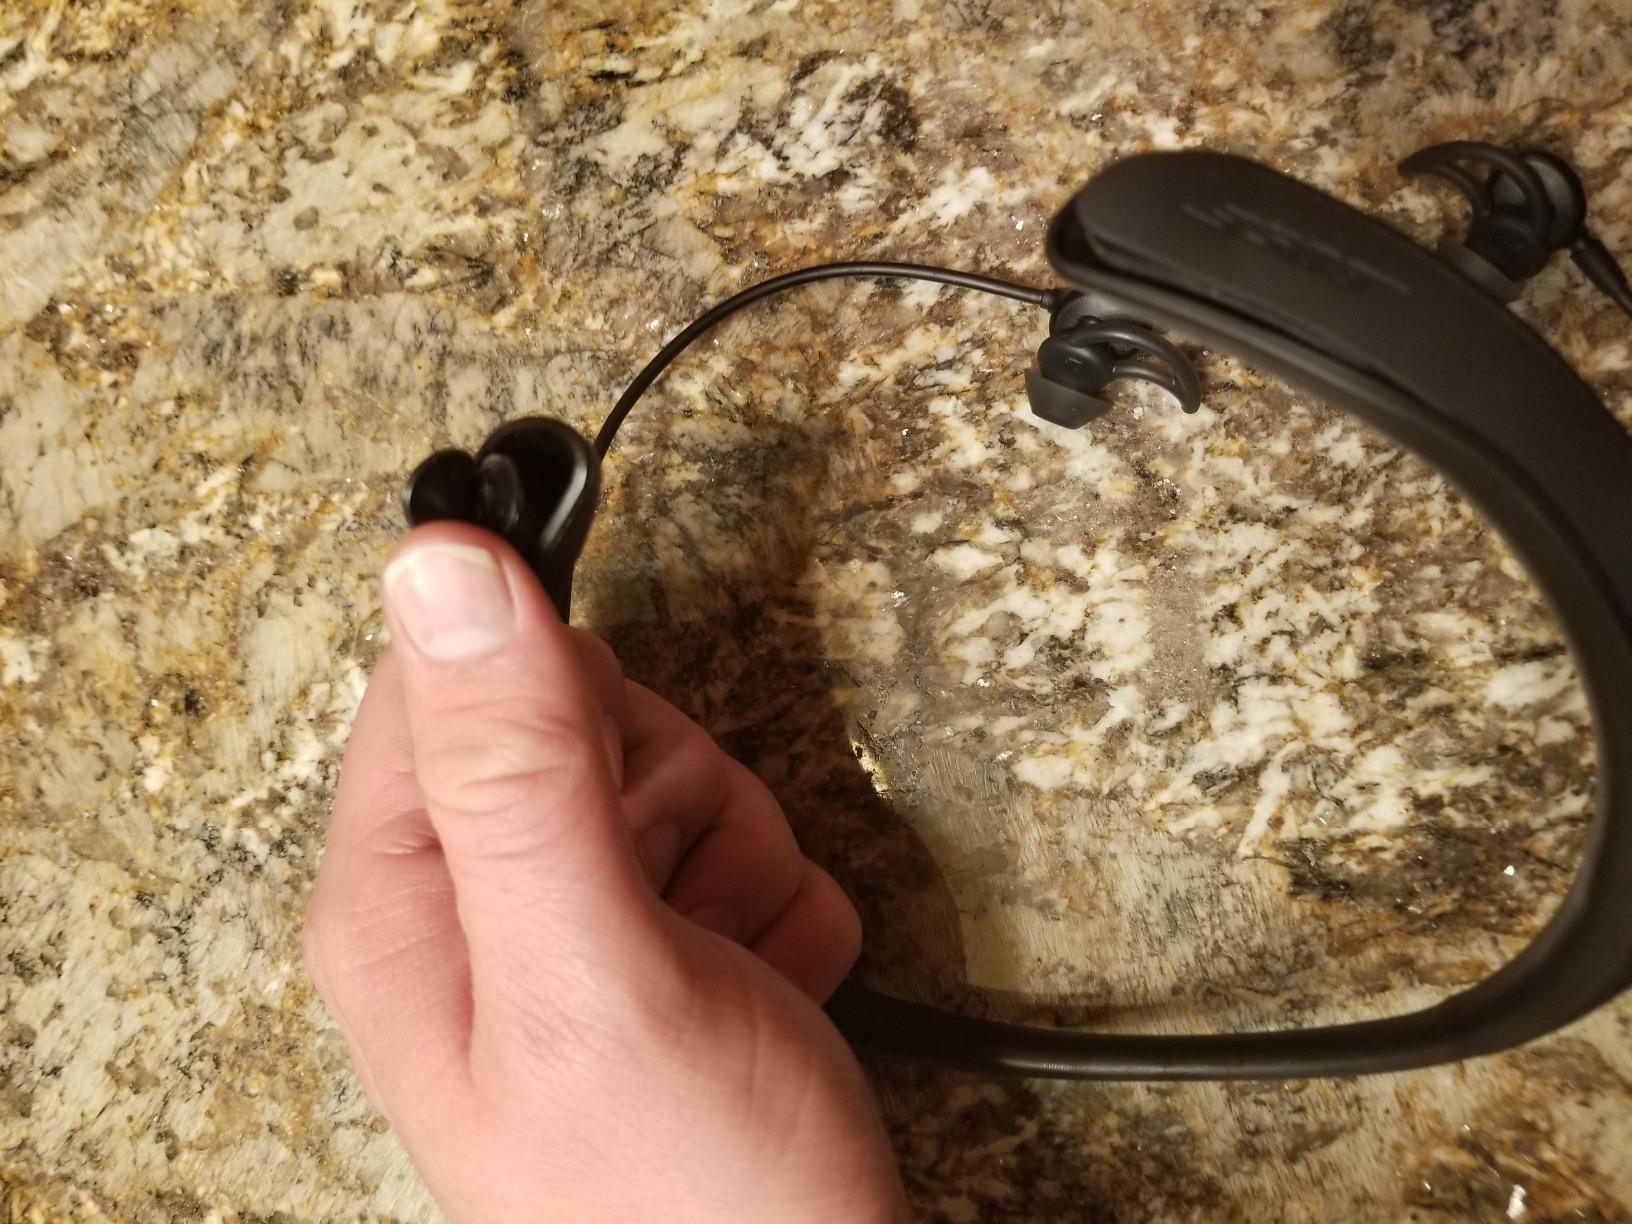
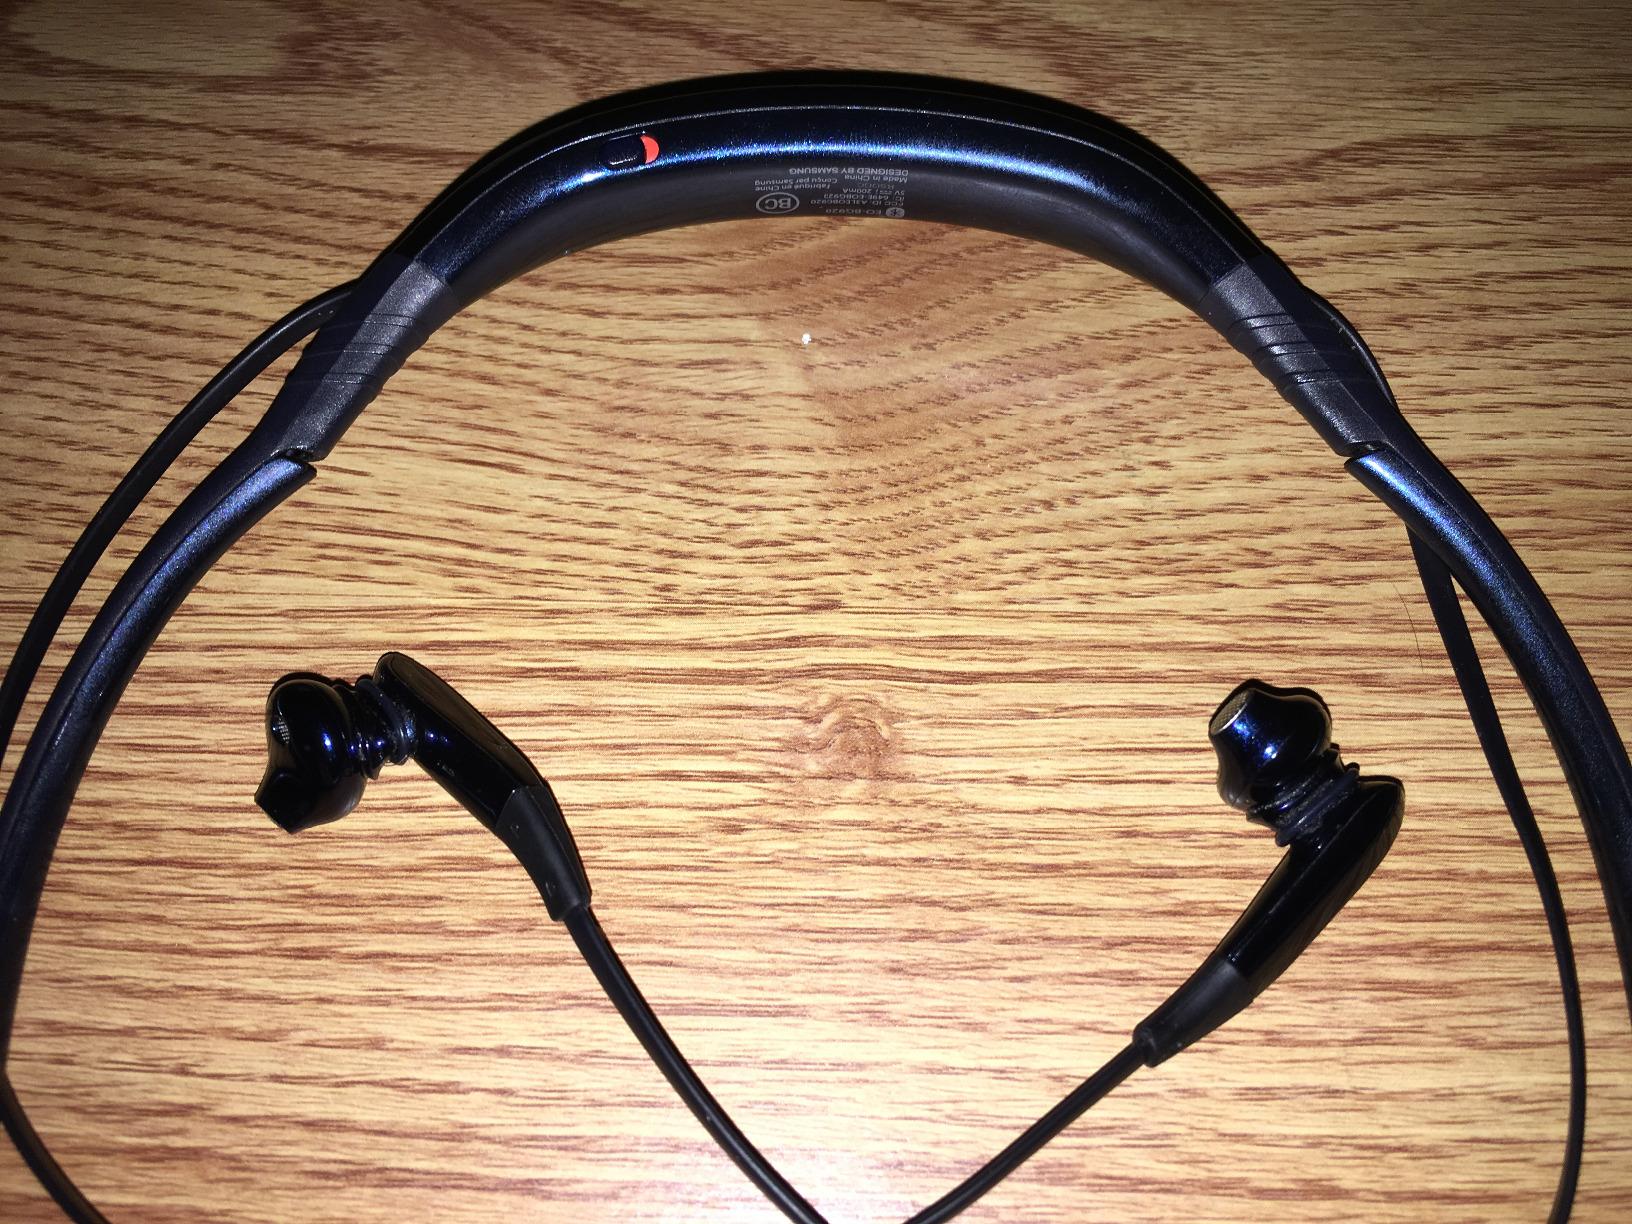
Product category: headphones
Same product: no